Somnambul

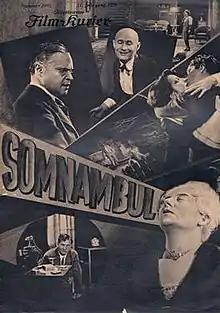

Somnambul is a 1929 German silent horror film directed by Adolf Trotz and starring Fritz Kortner, Erna Morena and Veit Harlan. The film is set against the backdrop of spiritualism. The Berlin clairvoyant Elsbeth Guenther-Geffers appeared in the film. The film's art director was August Rinaldi.